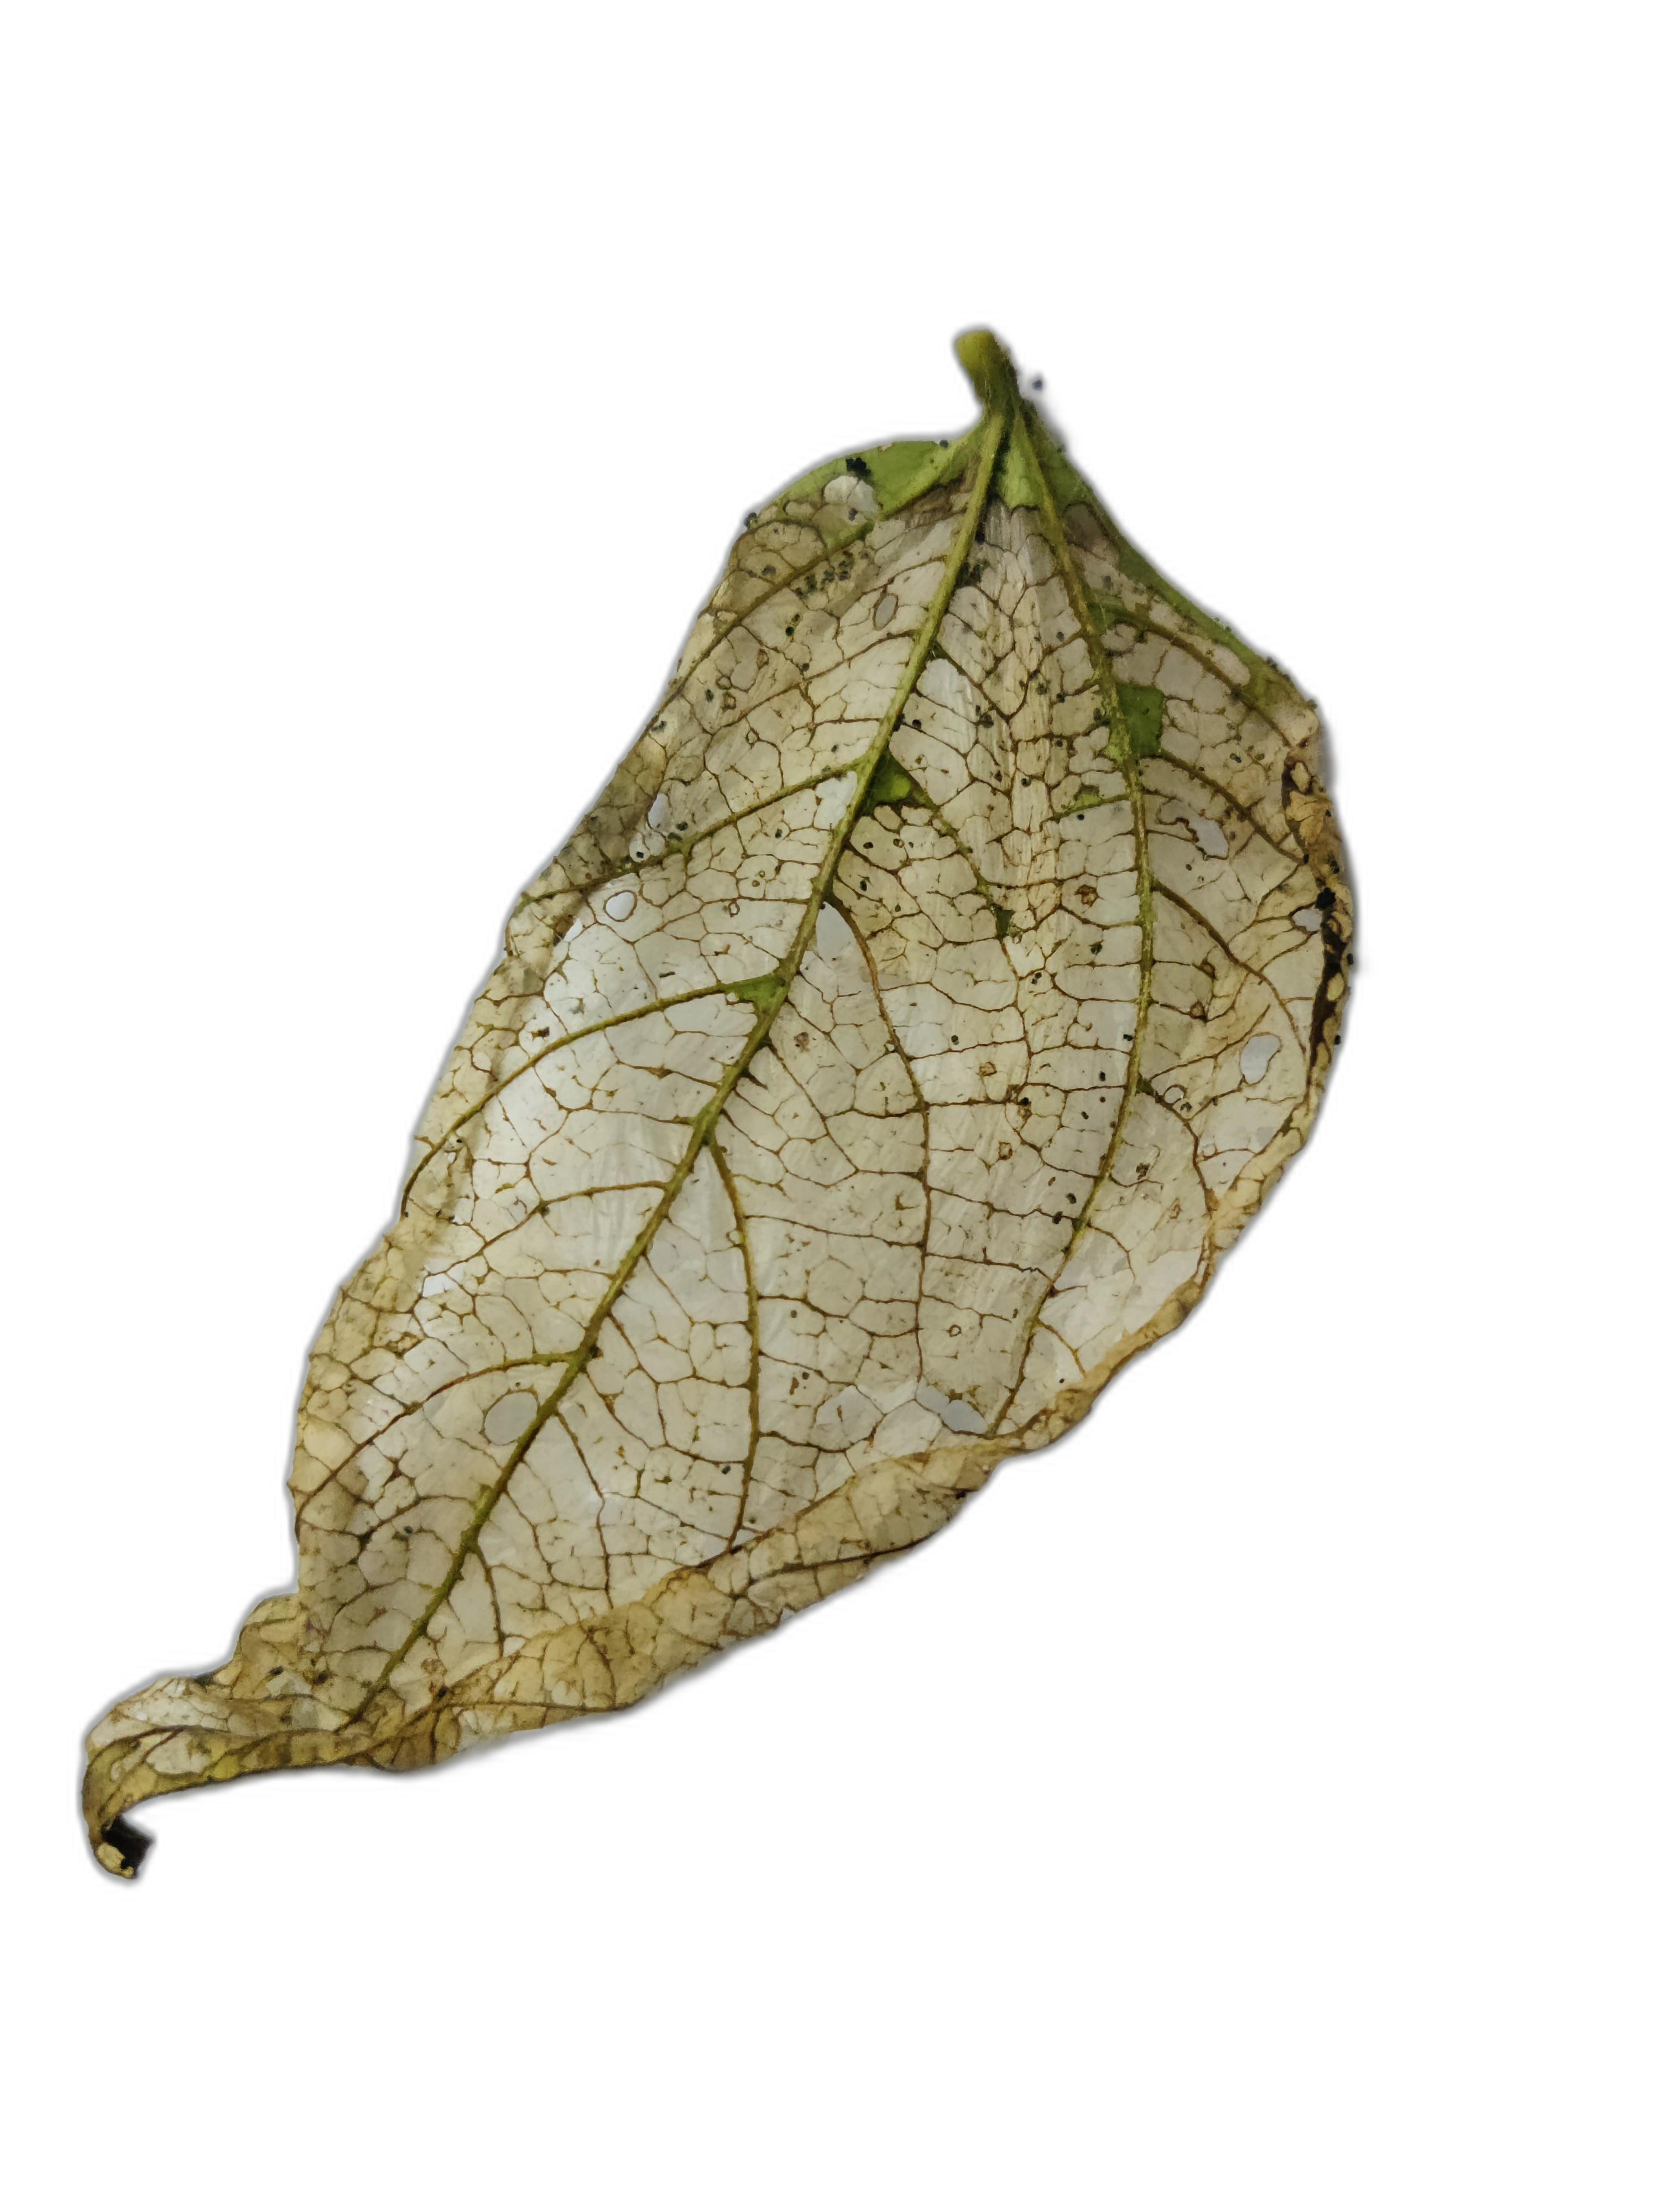
Label: Insect